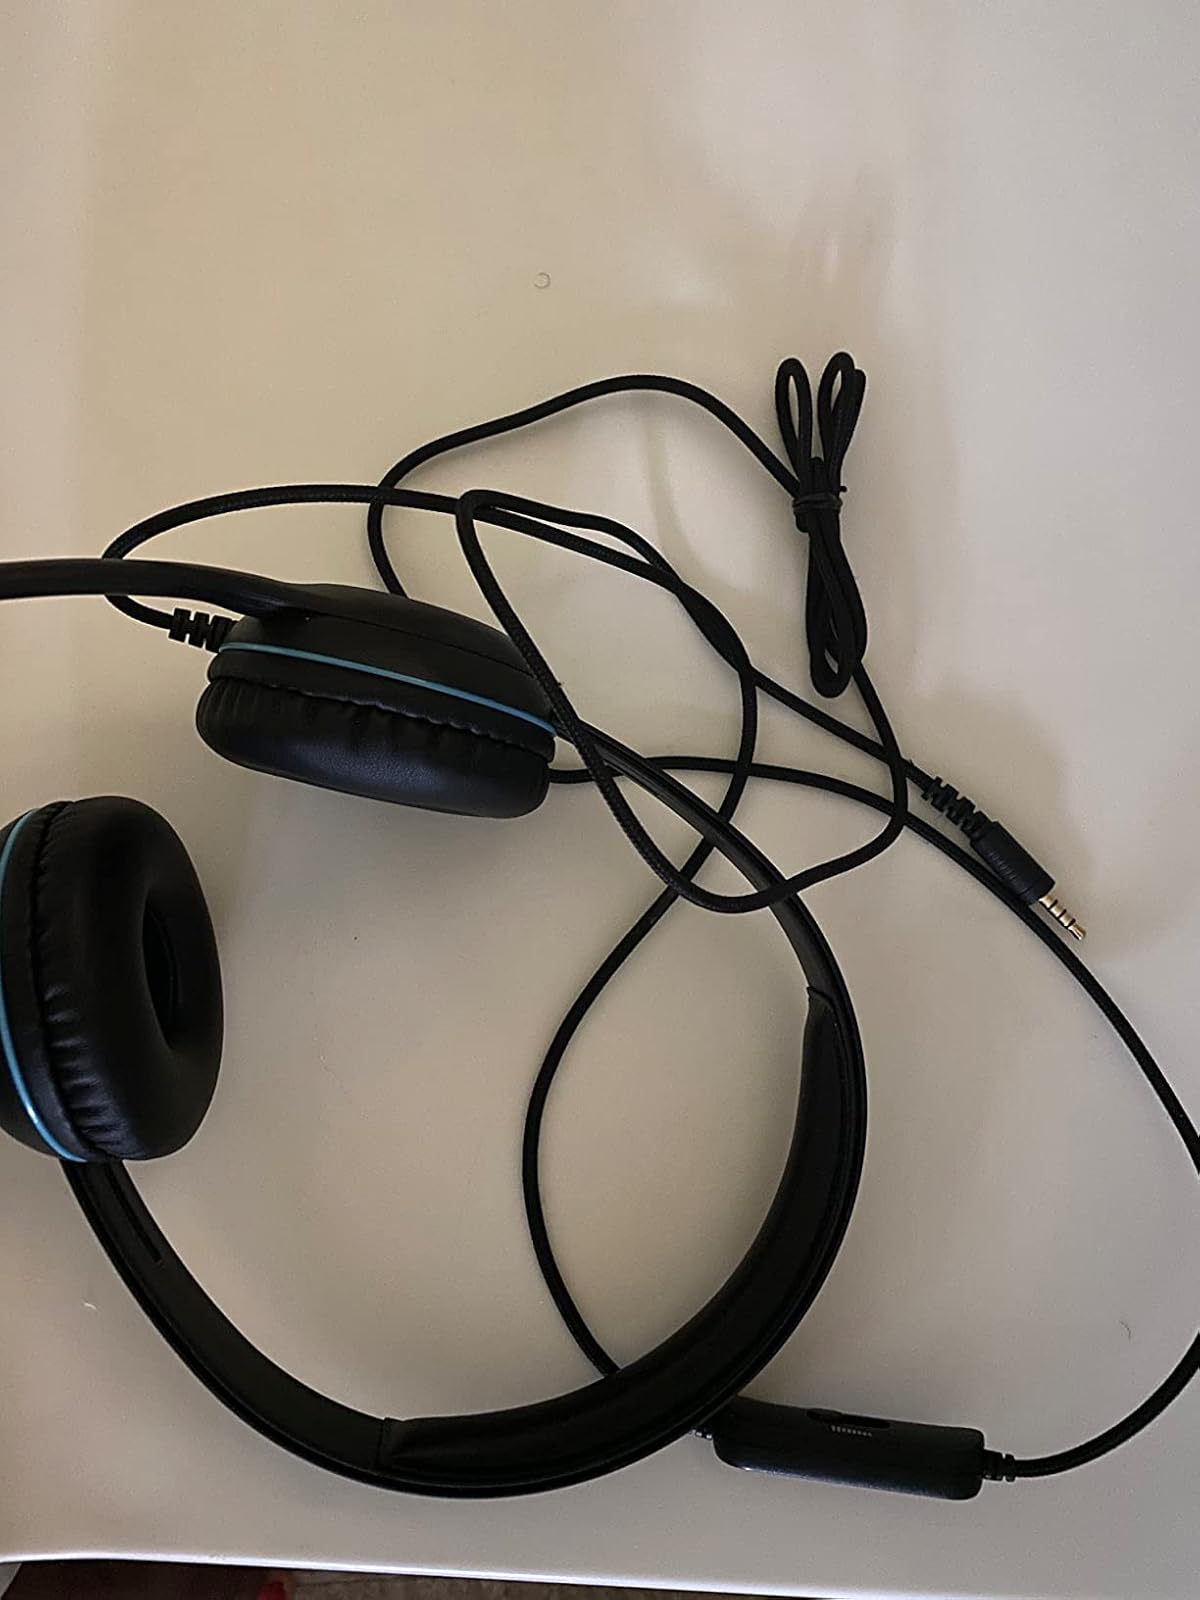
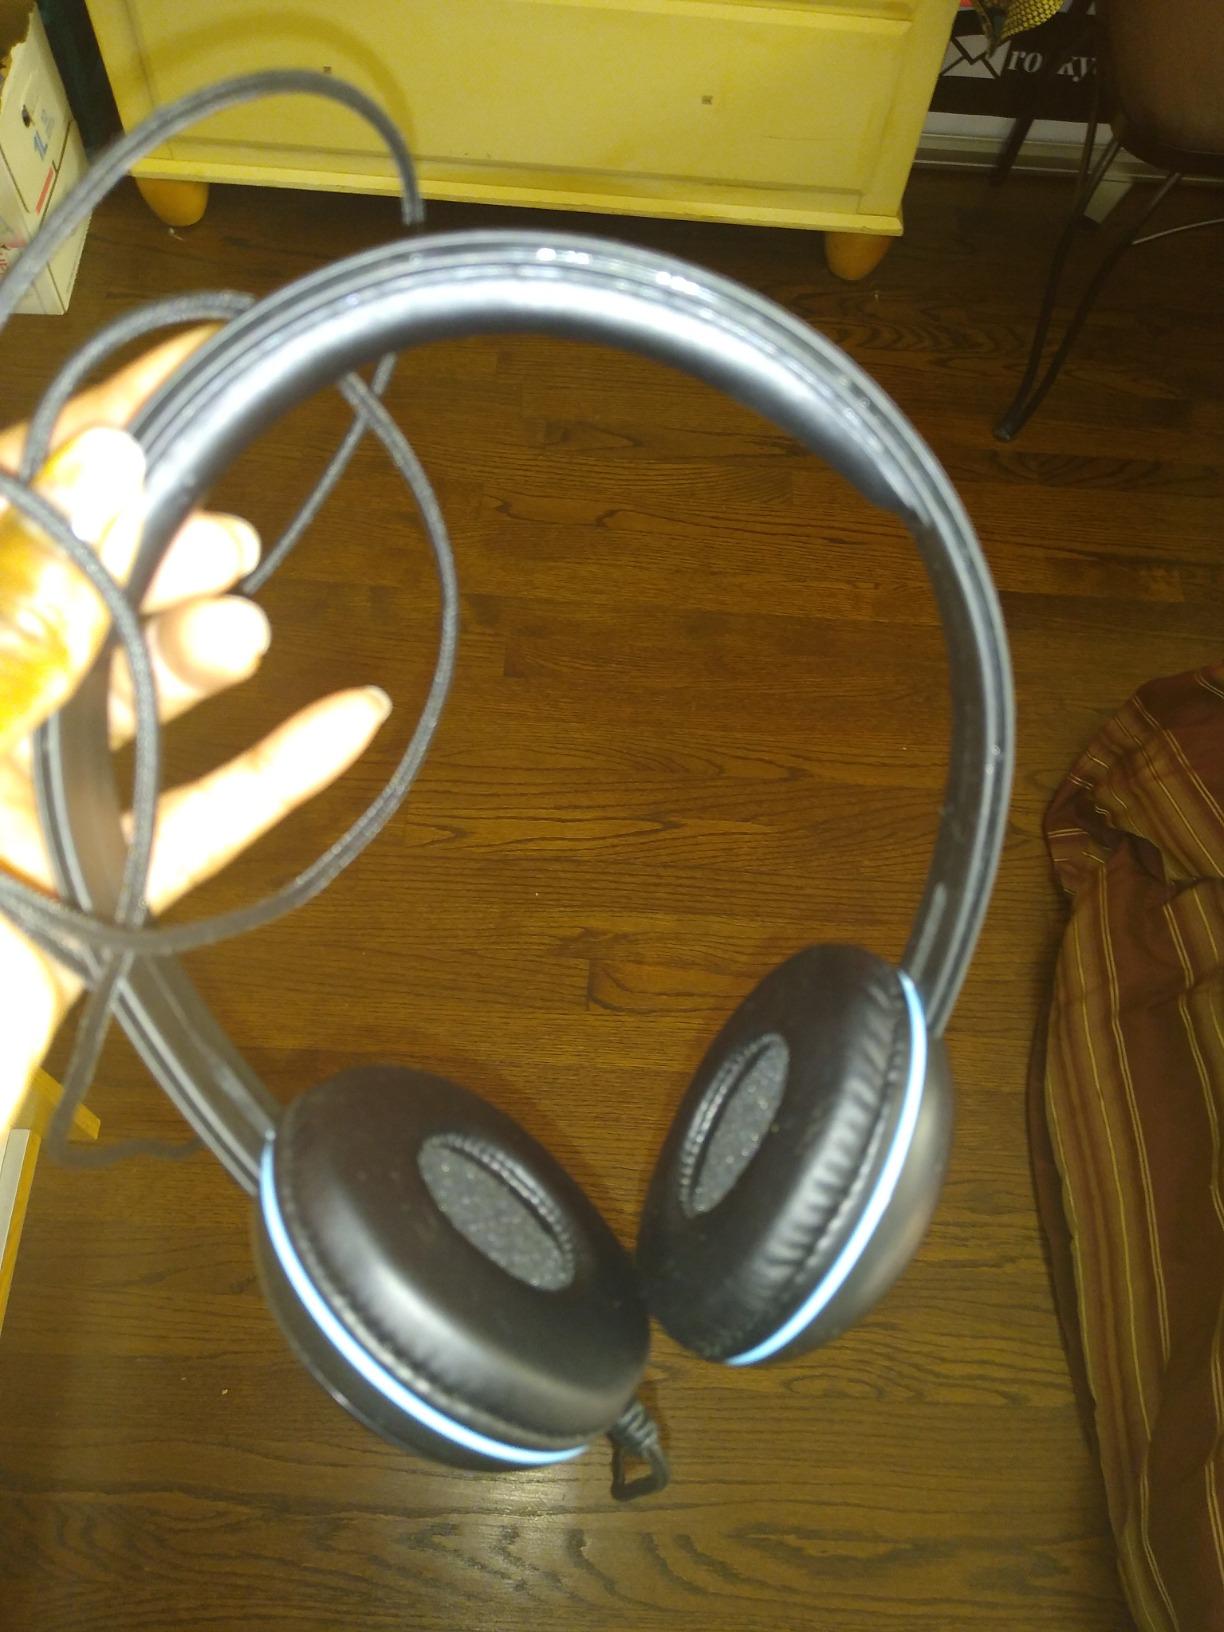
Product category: headphones
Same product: yes